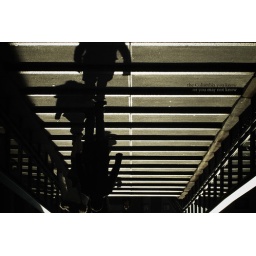
the bridge cross over Amsterdam Av. besides philosophy building